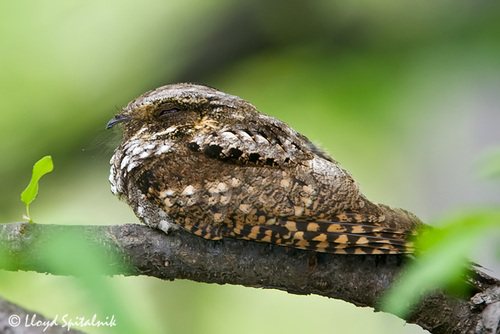
this brown bird has definitive feather lines and a short, downward curved bill.
the bird has a very small eyering that is black and a small bill.
this bird has a very small curved bill, a gray and brown crown, and a dark brown cheek patch.
a small brown bird that resembled wood bard with a small black bill.
this is a small black and brown spotted bird with a small downward pointing beak.
s small bark colored bird with orange spotted wingbars
this bird has a very small bill, and rocky sand colorsvery fat bird, colors indicates it is most likely a female with a very short thin bill.
this bird has a thick neck and brown and white patterned feathers all over it.
this bird has wings that are brown and has a short bill
Species: Whip Poor Will